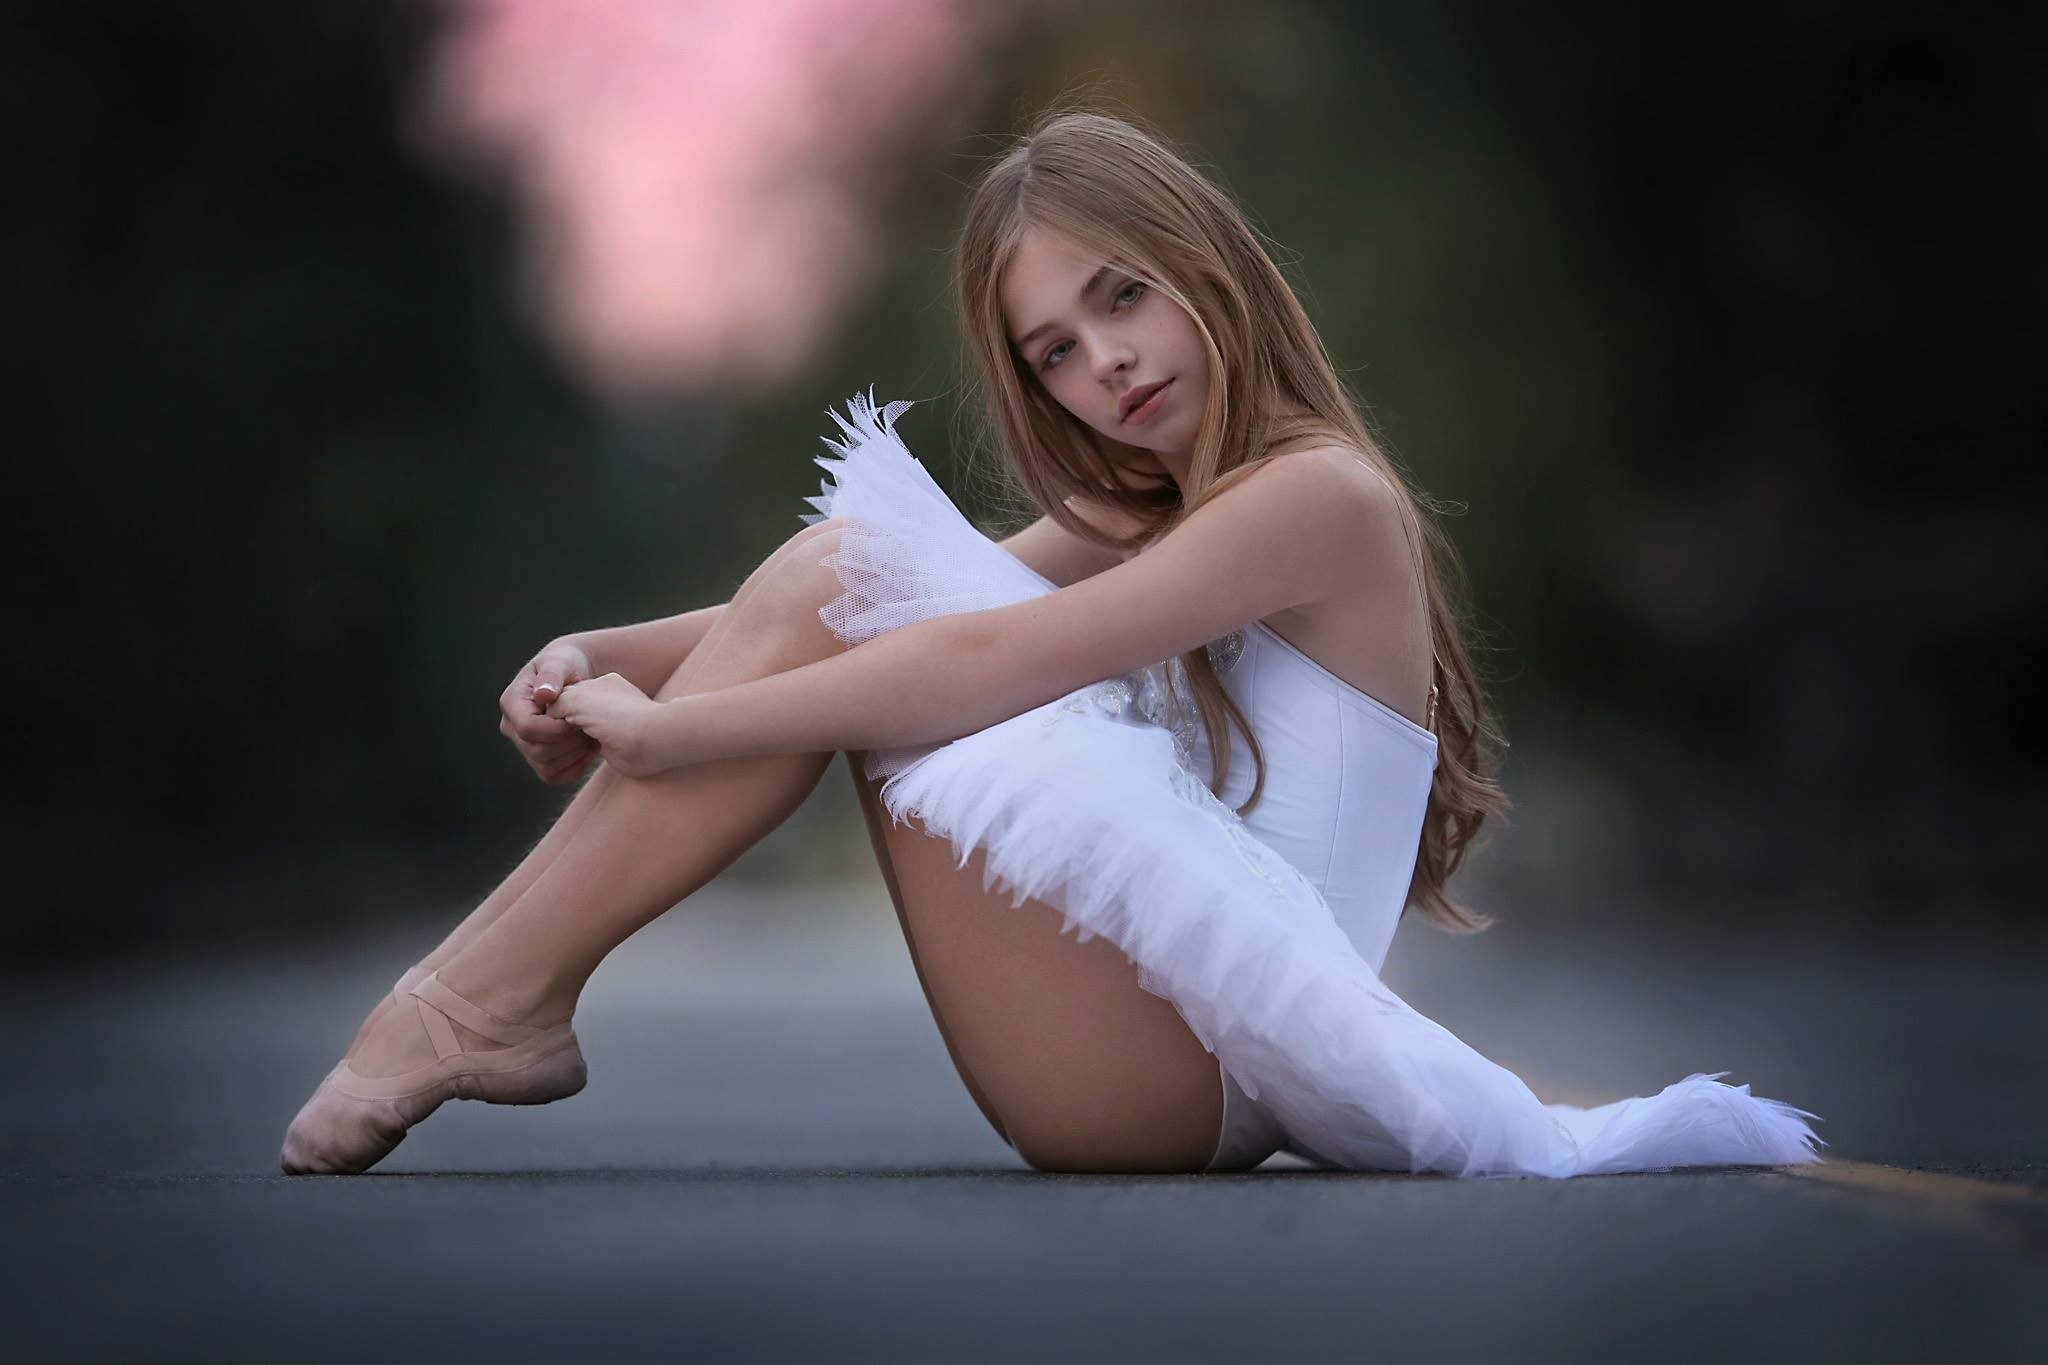
Jade Weber, human leg, shoe, elbow, barefoot, knee, sitting, beauty, ballet shoe, foot, muscle, dancer, toe, thigh, flash photography, ballet dancer, choreography, performance art, ankle, dance, sole, concert dance, brown hair, long hair, Athletic dance move, Pointe shoe, ballet, stage, model, ballet tutu, photo shoot, portrait photography, flesh, balance, art model, physical fitness, modern dance, kneeling, ballet flat